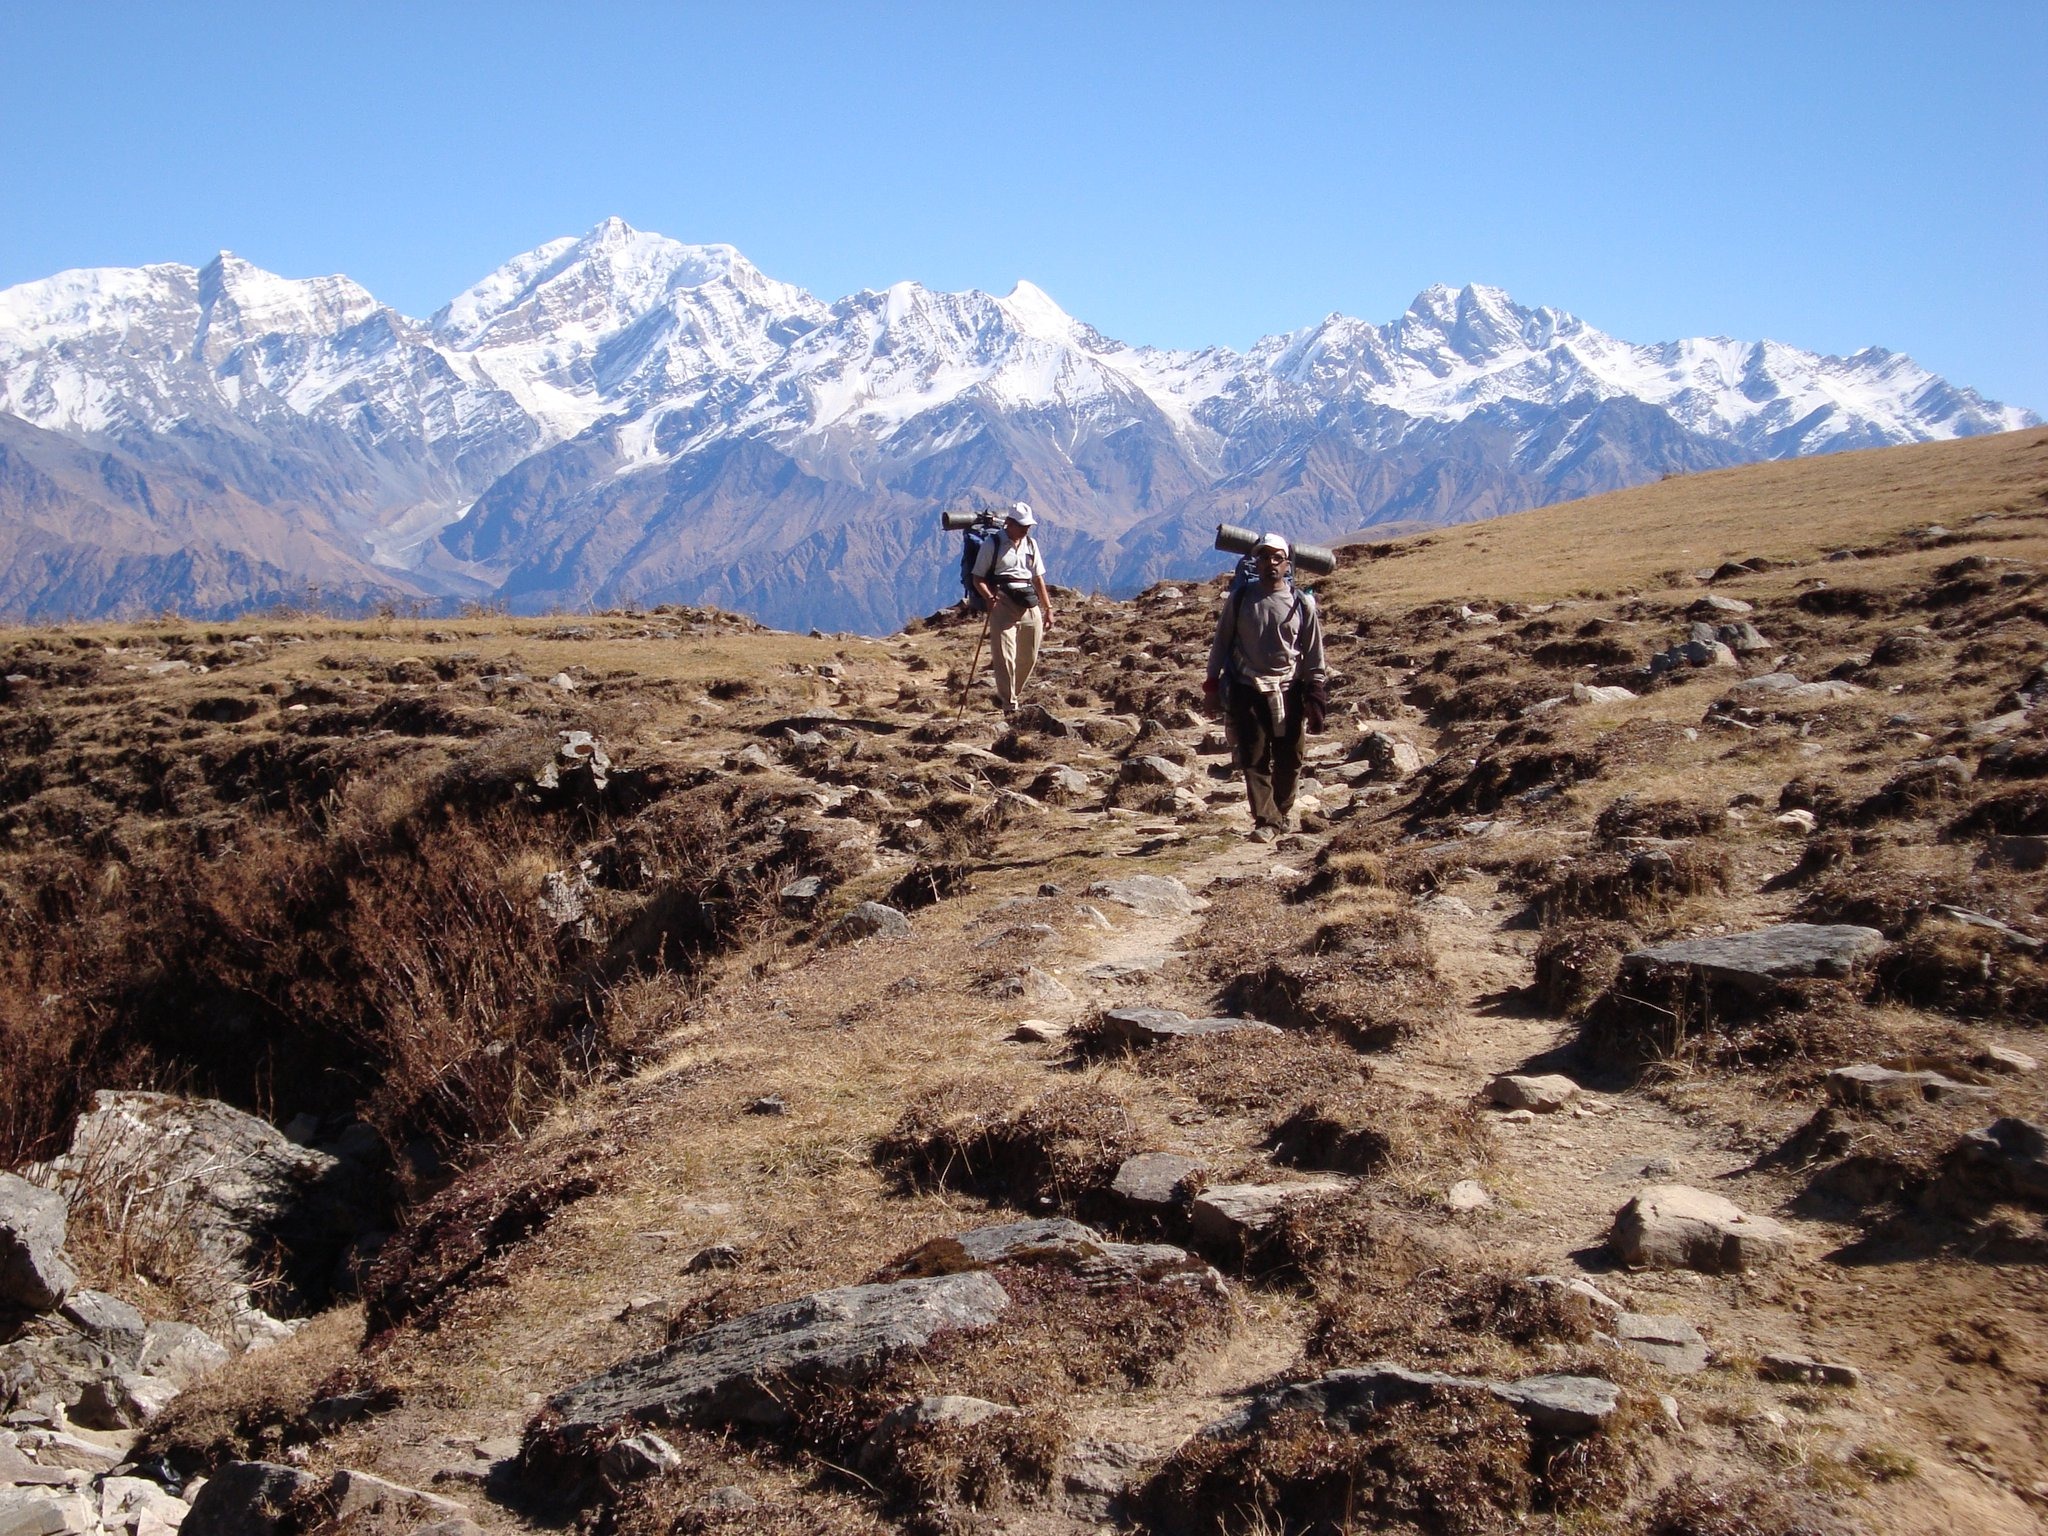
landscape, pathway, wilderness, walking, mountain, hiking, trail, adventure, alone, valley, mountain range, soil, ridge, summit, mountaineering, outdoors, geology, sports, trekking, mountains, backpacking, plateau, fell, ecosystem, pilgrimage, wadi, trekkers, himalayas, landform, geographical feature, mountainous landforms, geological phenomenon, sherpas